Medchal-Malkajgiri district

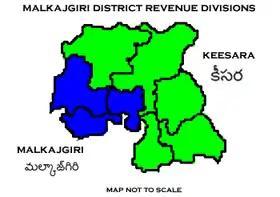

The district will have two revenue divisions of Keesara and Malkajgiri. They are sub-divided into 15 mandals. Sri V. Venkateswarlu, IAS is the new collector of the district.